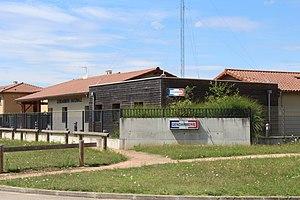
Gendarmerie de Laiz.
Laiz est une commune française, située dans le département de l'Ain en région Auvergne-Rhône-Alpes. Commune de 1212 habitants en 2017 appartenant au canton de Vonnas, Laiz appartient à l'unité urbaine de Pont-de-Veyle, ce qui lui permet de connaître une croissance démographique depuis quelques années.